Margaret Stickney Kendall

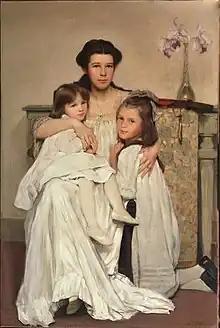
A painting of Margaret Stickney Kendall and two of her daughters by William Sergeant Kendall

Margaret Stickney Kendall was an American painter and sculptor. She was married to fellow artist William Sergeant Kendall, and was a subject in many of his paintings.